Catholic devotions to Jesus

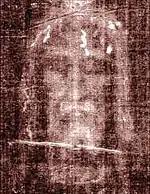
Secondo Pia's negative of the image on the Shroud of Turin, used in the devotion to the Holy Face of Jesus

Belief in the existence of authentic images of Christ is connected with the old legend of Abgar of Edessa and the apocryphal writing known as the "Mors Pilati". The oldest and best known of these images, it was called ('true image'), which ordinary language soon made Veronica.